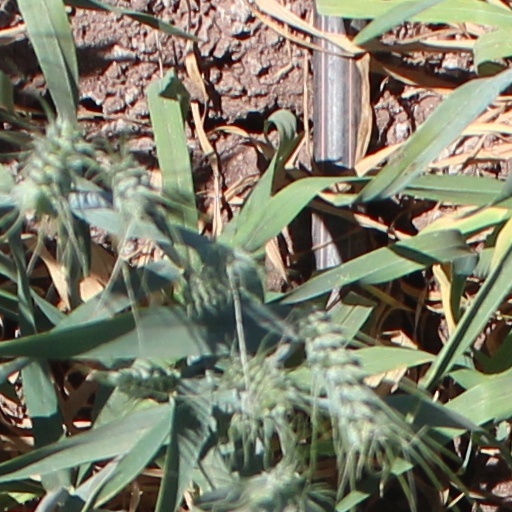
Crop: wheat